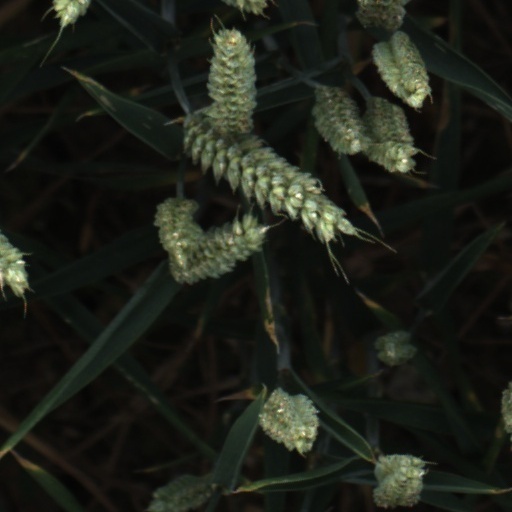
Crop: wheat